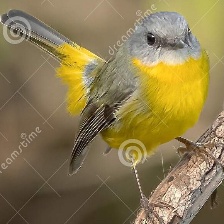
Species: EASTERN YELLOW ROBIN
Scientific name: EOPSALTRIA AUSTRALIS
ImageNet parent category: robin